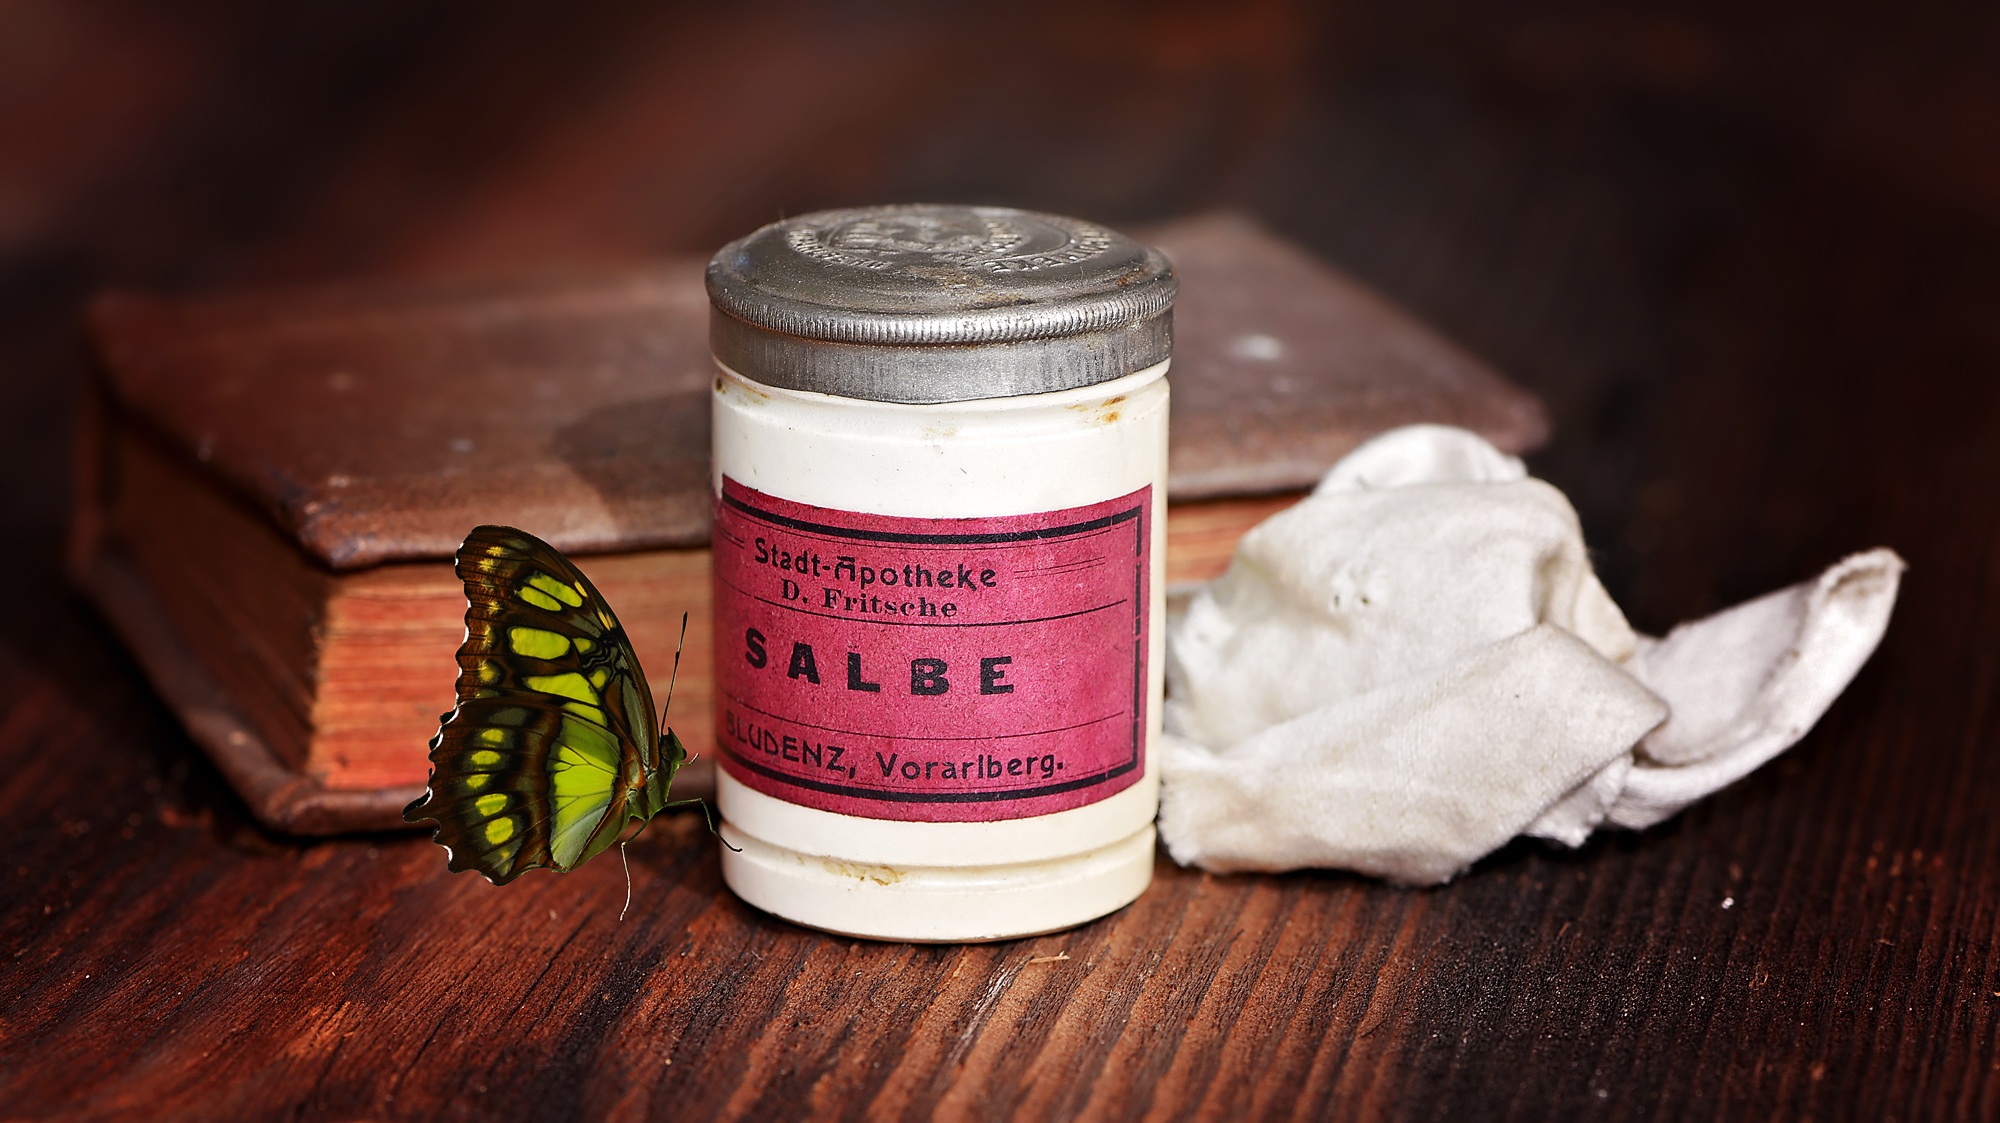
book, wood, antique, old, food, butterfly, ointment, cloth, close, lighting, material, old book, medical, used, flavor